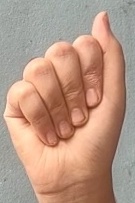
ASL sign: A